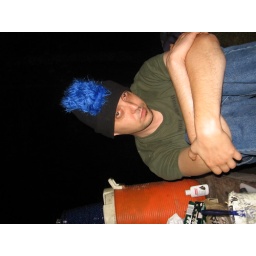
Trav in the blue hat